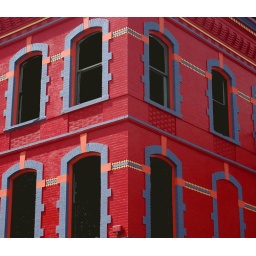
A colorful building in Dover, NJ.